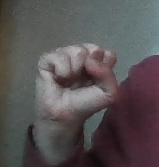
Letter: saad